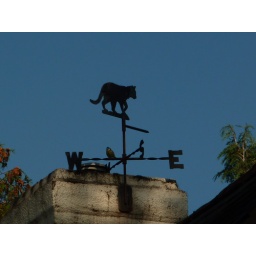
loved the little bird unfased by the cat above!